Kōzaki Station (Wakayama)

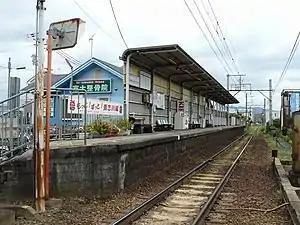
Kōzaki Station, July 2008

is a passenger railway station in located in the city of Wakayama, Wakayama Prefecture, Japan, operated by the private railway company Wakayama Electric Railway.